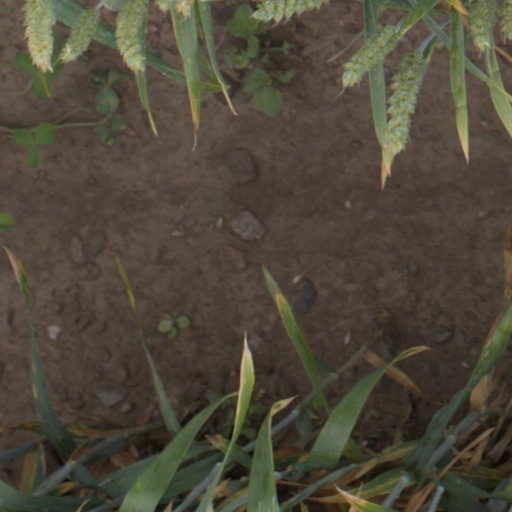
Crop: wheat